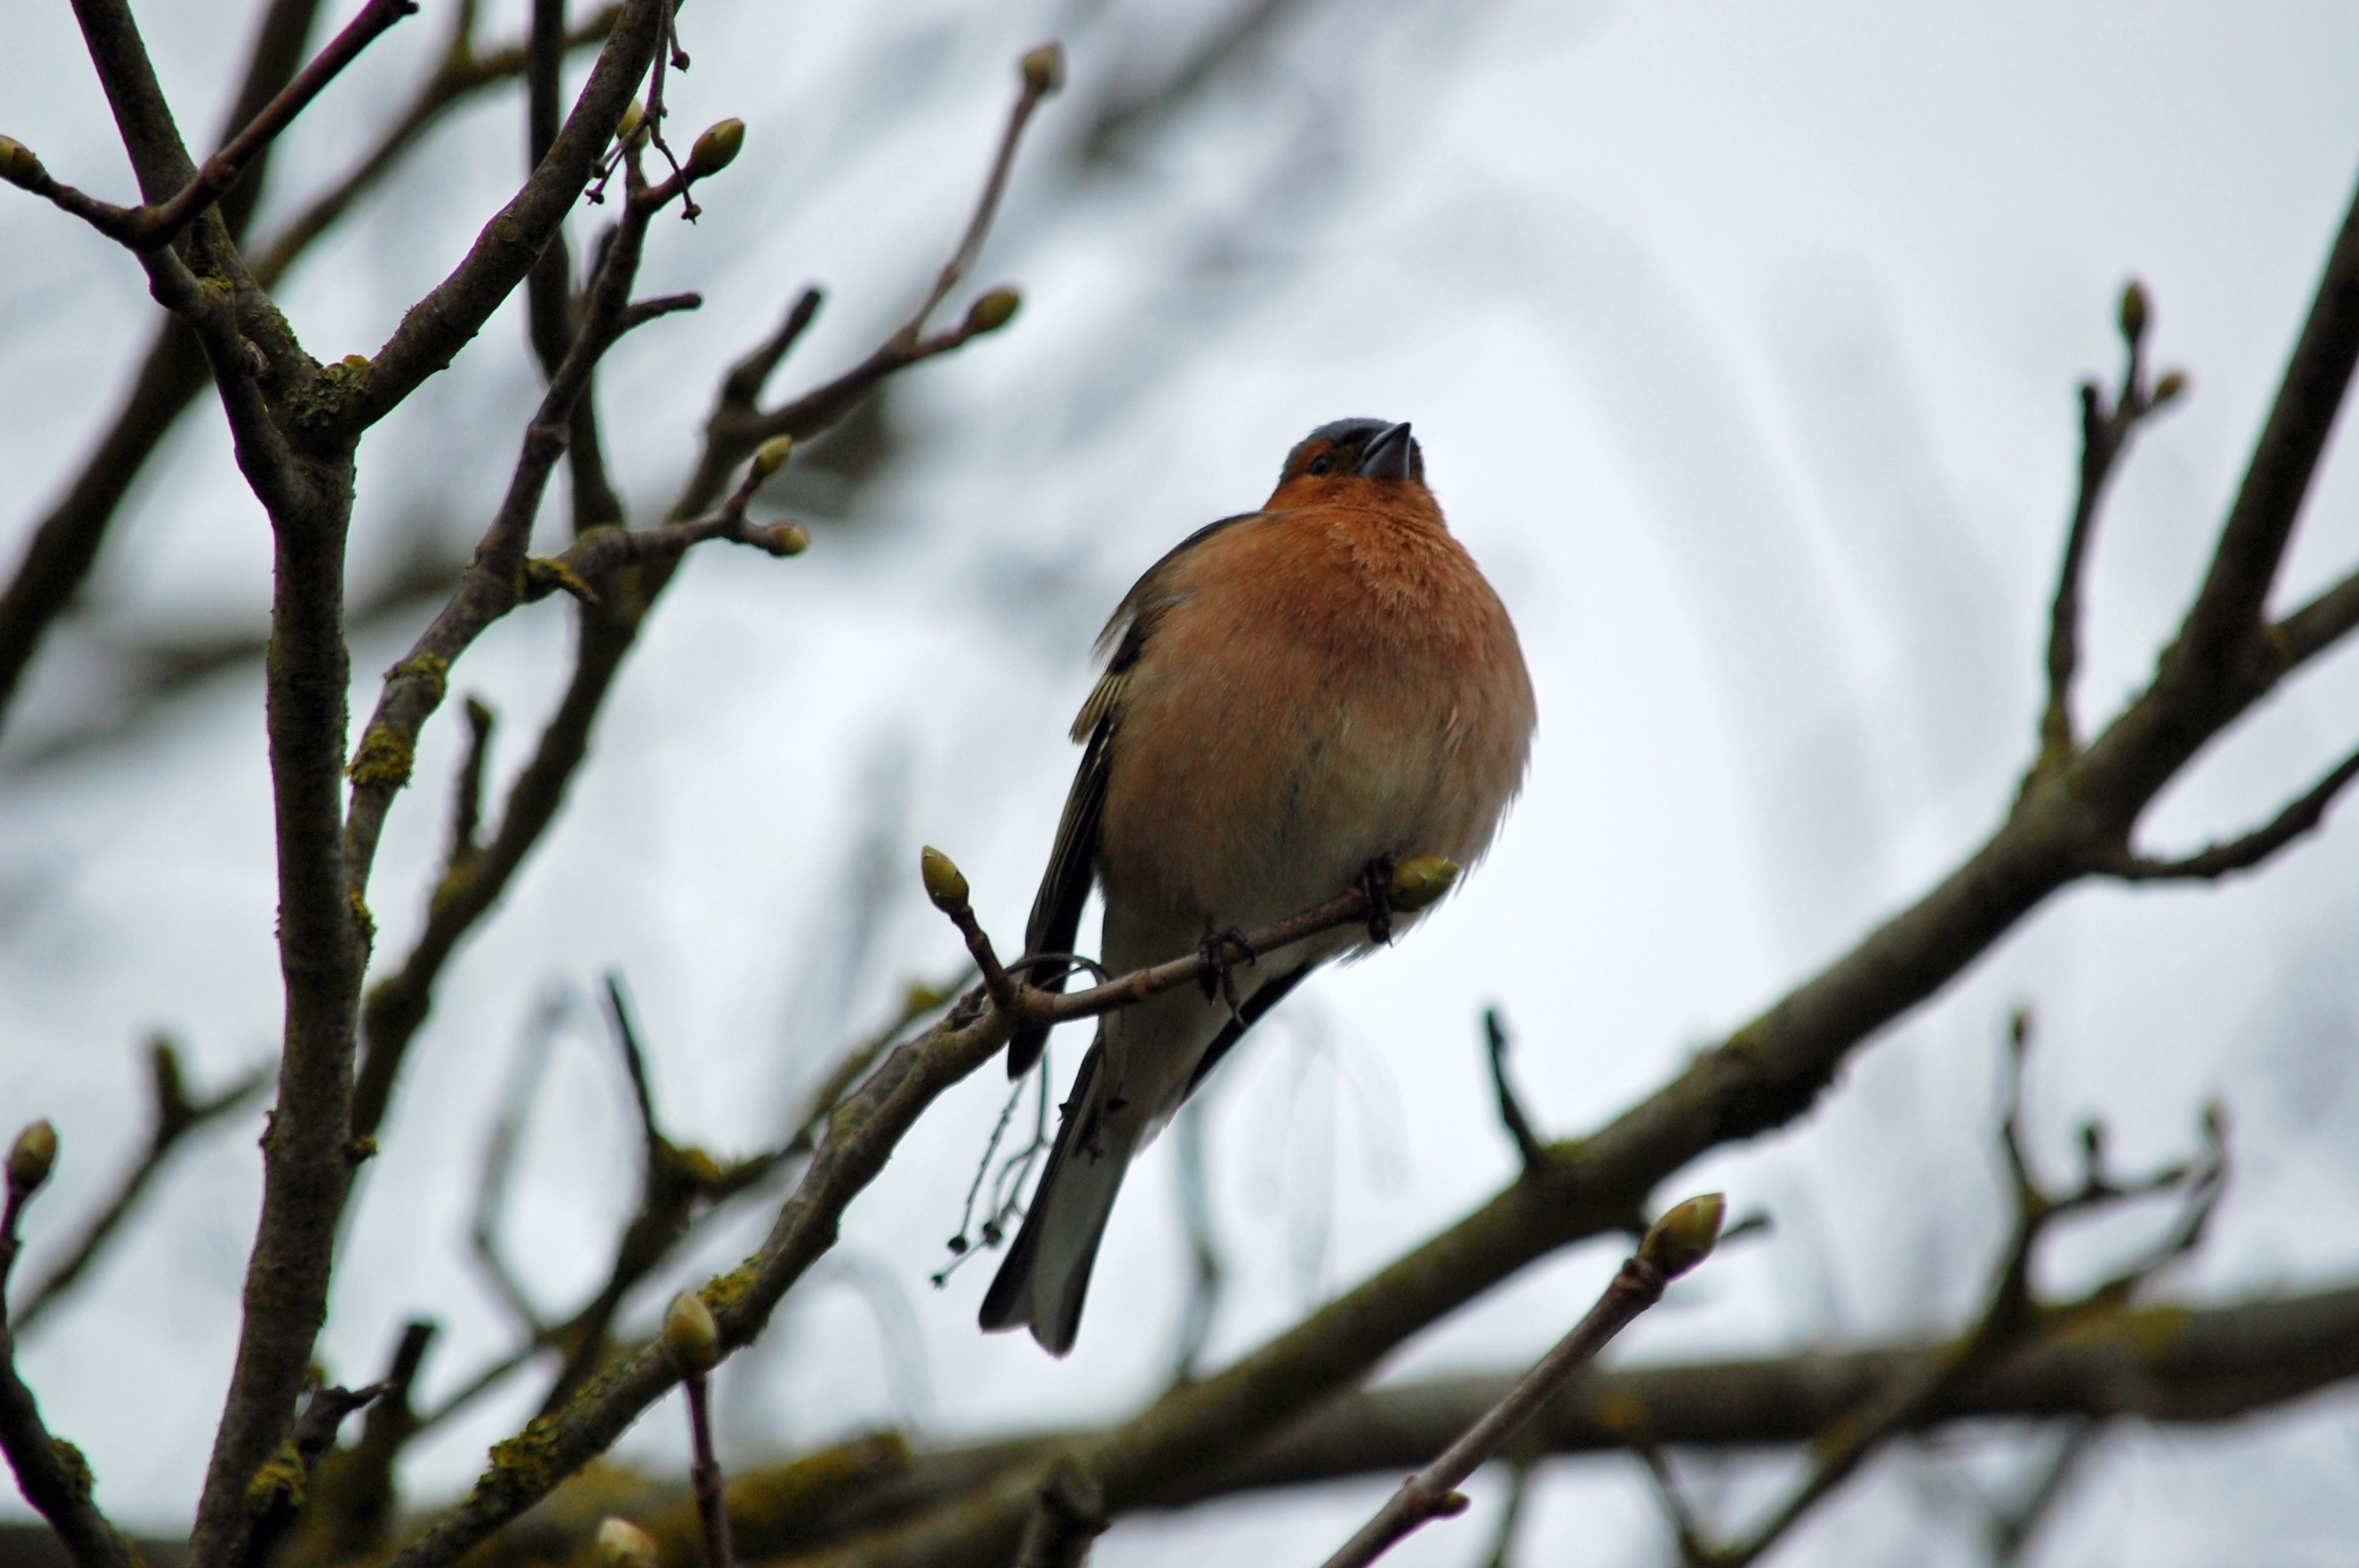
nature, branch, snow, winter, bird, flower, wildlife, beak, robin, season, fauna, vertebrate, sparrow, old world flycatcher, perching bird, emberizidae, european robin